International Churches of Christ

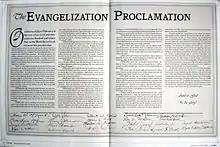
The Evangelization Proclamation, issued in 1994, pledged that the ICOC would establish a church in every country that had a city of at least 250,000 within six years.

In 1990 the Crossroads Church of Christ broke with the movement and, through a letter written to "The Christian Chronicle", attempted to restore relations with the Churches of Christ. By the early 1990s some first-generation leaders had become disillusioned by the movement and left. The movement was first recognized as an independent religious group in 1992 when John Vaughn, a church growth specialist at Fuller Theological Seminary, listed them as a separate entity. TIME magazine ran a full-page story on the movement in 1992 calling them "one of the world's fastest-growing and most innovative bands of Bible thumpers" that had grown into "a global empire of 103 congregations from California to Cairo with total Sunday attendance of 50,000". A formal break was made from the Churches of Christ in 1993 when the group organized under the name "International Churches of Christ." This new designation formalized a division that was already in existence between those involved with the Crossroads/Boston Movement and "original" Churches of Christ. In September 1995, the "Washington Post" reported that for every three members joining the church, two left, attributing this statistic to church officials.